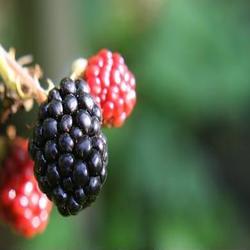
Label: Blackberry